Yarmouth–Beccles line

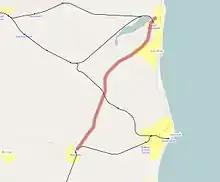
The line between Yarmouth and Beccles

The Halesworth, Beccles & Haddiscoe Railway was formed in 1851 to connect the river ports of Halesworth and Beccles. The scheme was promoted by Samuel Morton Peto who saw the opportunity to raise the status of Lowestoft by constructing a line which would give the town more direct access to London than the existing route via Norwich which he had also sponsored. On 20 November 1854, a single track line between and opened to goods traffic, and then to passengers on 4 December. Worked by the Eastern Counties Railway, the line – now known as the East Suffolk Railway – connected with the Norwich route at . Authorisation was obtained for an extension of the line north-east to Yarmouth and this was constructed by the newly formed Yarmouth & Haddiscoe Railway. This opened on 1 June 1859 at the same time as other sections of the East Suffolk Railway between Woodbridge and and Beccles to Lowestoft. In 1862, the Eastern Counties was amalgamated into the Great Eastern Railway.